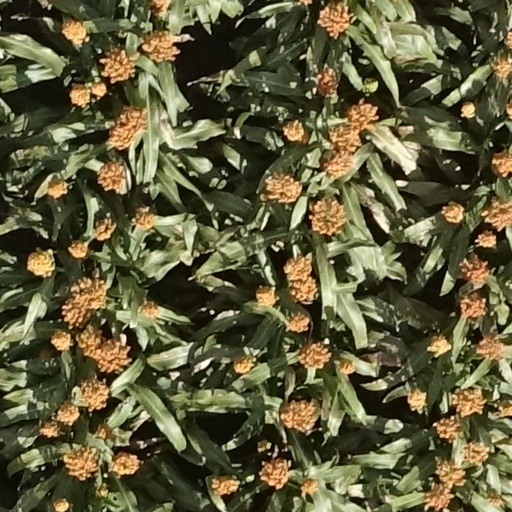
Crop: sorghum